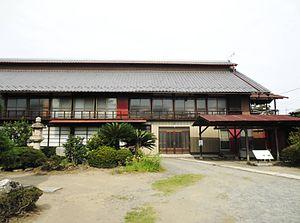
L'ancienne magnanerie de Tajima Yahei est un bien patrimonial situé dans le village de Sakaishima, dans la ville d'Isesaki du département de Gunma. La magnanerie est l'ancienne maison de Tajima Yahei, sériciculteur influent du début de l'ère Meiji, connu pour avoir rédigé une nouvelle théorie séricicole qui donne naissance à une magnanerie d'un nouveau style. En 2012, l'ancienne magnanerie de Tajima Yahei est désignée « site historique national » puis inscrite au patrimoine mondial de l'UNESCO sous la dénomination « Filature de soie de Tomioka et sites associés » en 2013.